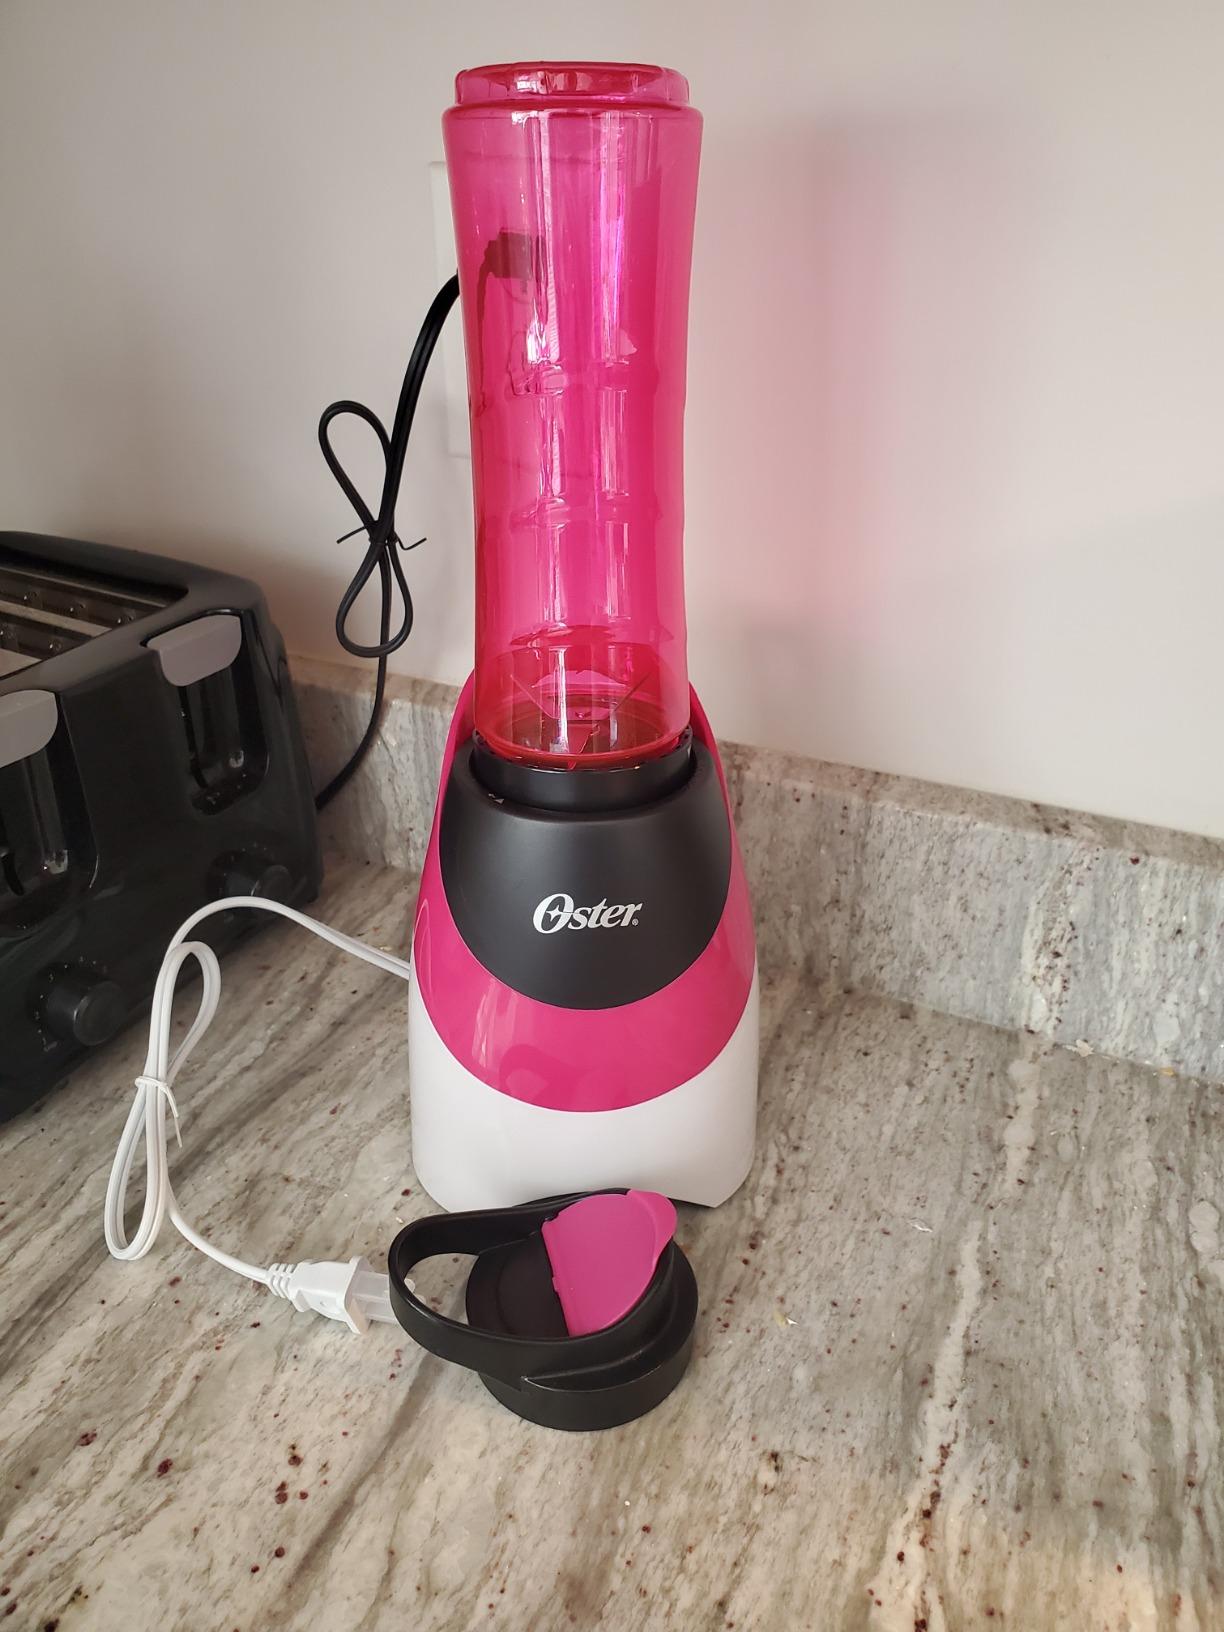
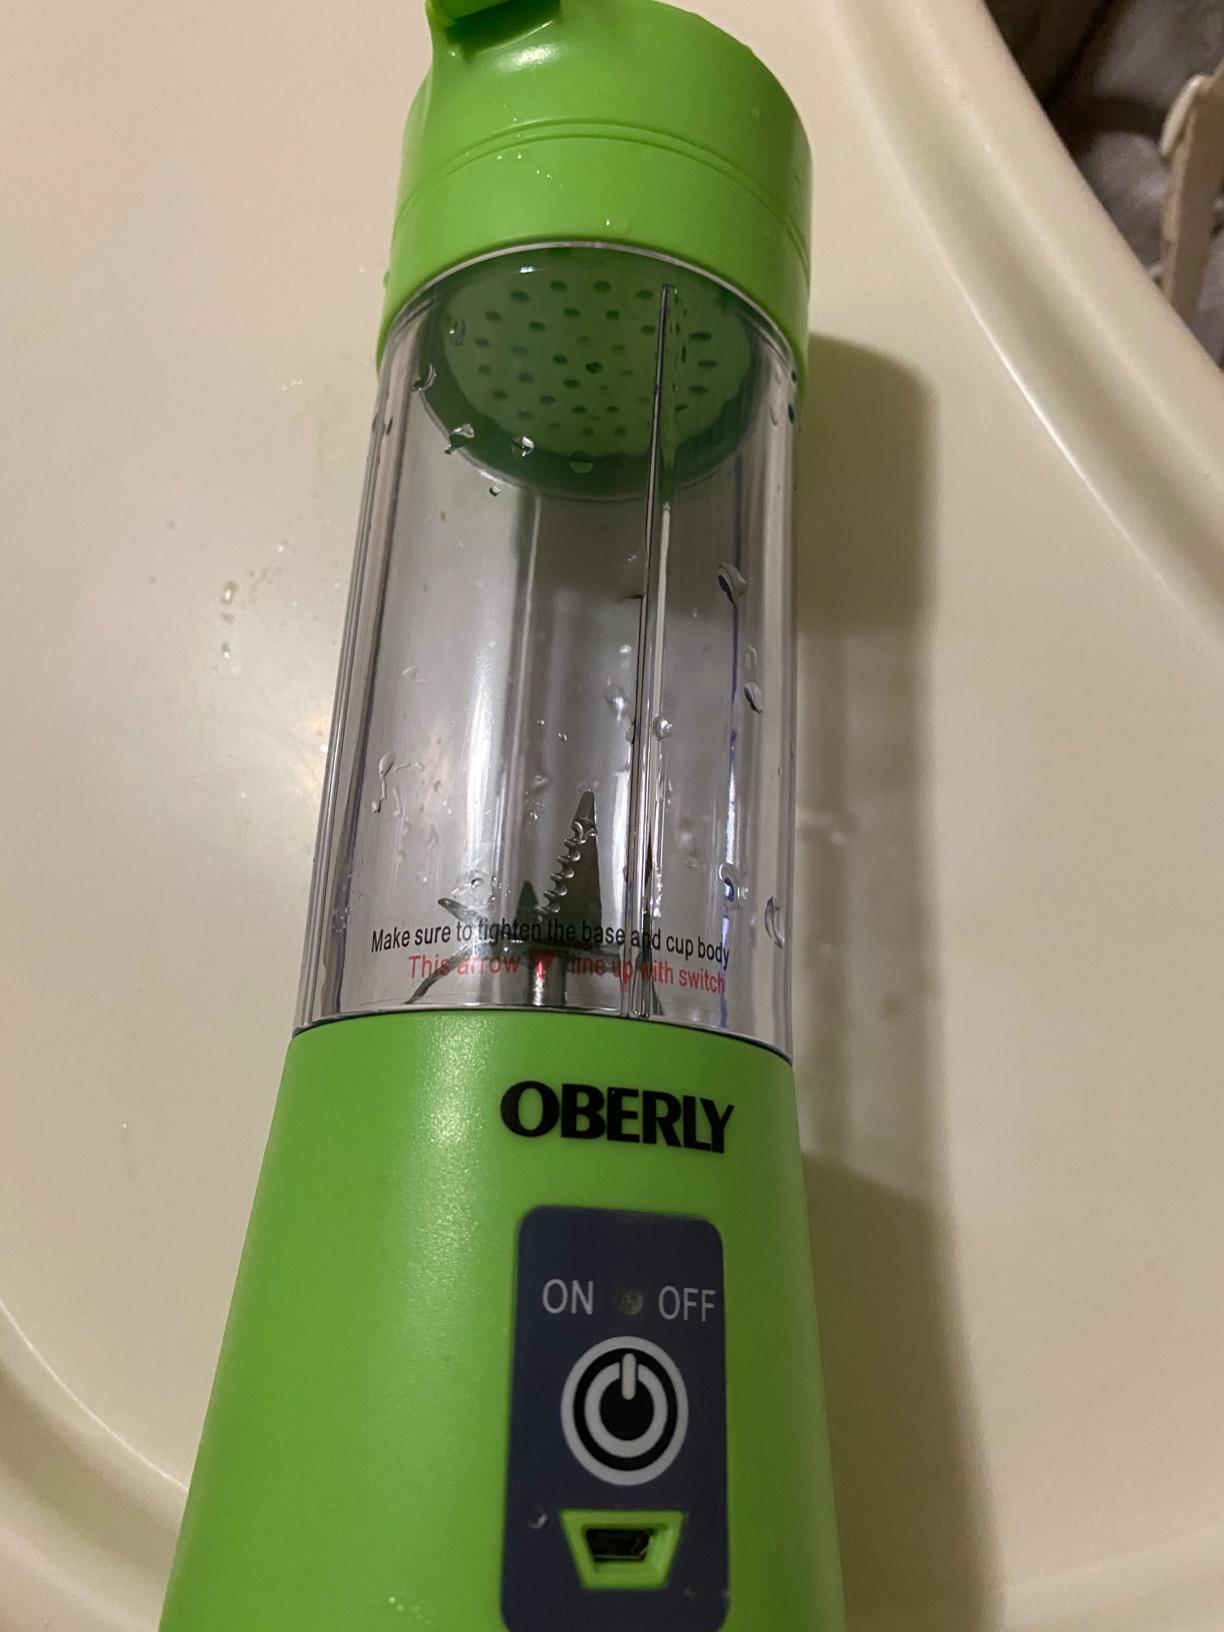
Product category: items_blender
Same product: no